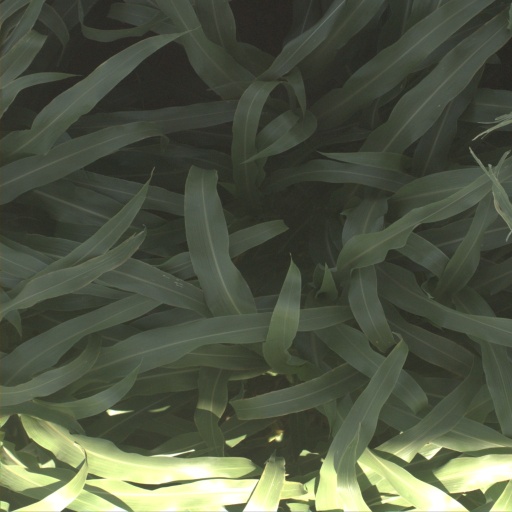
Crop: sorghum